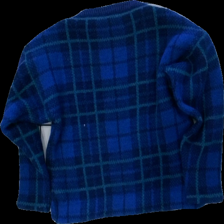
View: back
Type: Cardigan
Category: Unisex
Brand: Missing
Colors: Black, Blue, Green
Material: 100% wool
Pattern: Checkered print
Cut: None
Season: All
Stains: Minor
Smell: Minor
Damage: krympt
Price range: 50-100
Recommended usage: Reuse
Comment: vintage